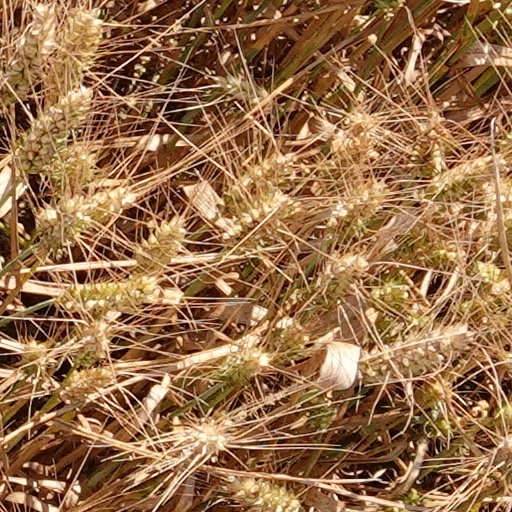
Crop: wheat